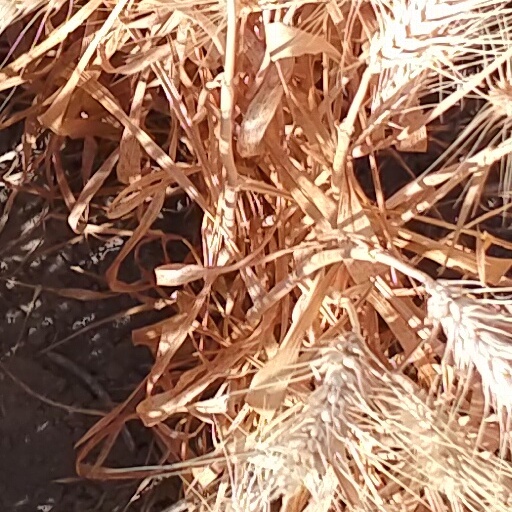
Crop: wheat